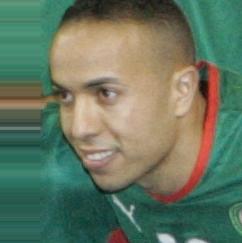
Age: 26